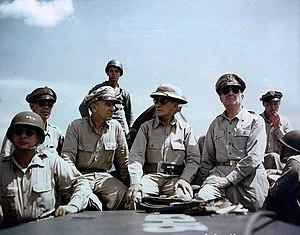
Douglas MacArthur, né le 26 janvier 1880 à Little Rock en Arkansas et mort le 5 avril 1964 à Washington, DC, est un général américain et field marshal philippin. Il fut le chef d'état-major de l'armée américaine durant les années 1930 et joua un rôle prépondérant sur le théâtre Pacifique de la Seconde Guerre mondiale. Il reçut la Medal of Honor pour son service durant la campagne des Philippines. Il fait partie des cinq personnes ayant atteint le grade de général de l'Armée dans l'armée américaine et le seul à avoir été field marshall de l'armée des Philippines.
George Churchill Kenney est un général de l’United States Air Force qui a participé à la Première Guerre mondiale et à la Seconde Guerre mondiale. Il est surtout connu en tant que commandant des Forces aériennes alliées pour la South West Pacific Area, poste qu'il occupe d’août 1942 à 1945.